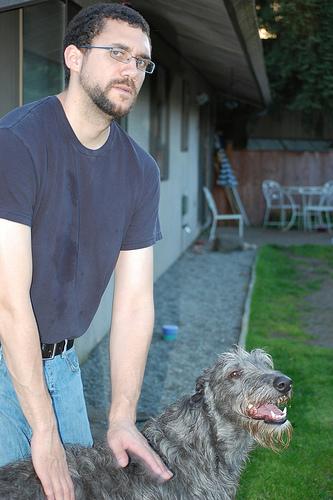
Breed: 224-n000056-Scottish_deerhound